Baladeh, Mazandaran

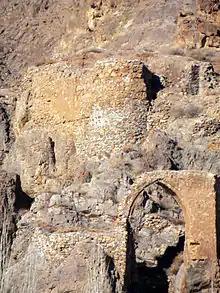
Baladeh castle

Baladeh castle is one of the important fortress among the other castles in Mazandaran province. The castle was established even in the early Safavid era. It has made on the top of top of mount and can be seen from the city. After the defeat of the Paduspani dynasty, the Safavids seized the castle. It was in use as recently as the 18th century although its origins go back at least to 700 C.E.